Shahid Afridi

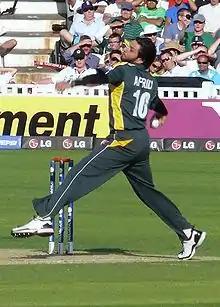
Afridi bowling his stock leg-spin delivery

The team toured New Zealand between December 2010 and February 2011 for two Tests, six ODIs, and three T20Is. Pakistan lost the first two T20Is but won the third; in final match Afridi became the first cricketer to reach 50 international wickets in the format. In the same match, he also became the first cricketer to have completed the double of 500 runs and 50 wickets in the T20 Internationals.